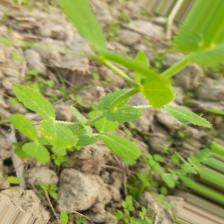
Label: Powdery Mildew